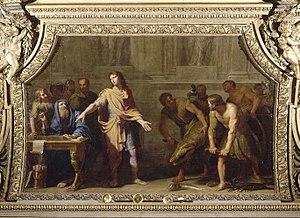
ALEXANDRE FAISANT APPORTER DES ANIMAUX ETRANGERS A ARISTOTE
Le salon de Mercure est une pièce du château de Versailles, tenant son nom du plafond de Jean-Baptiste de Champaigne représentant Mercure, dieu de la mythologie romaine, sur son char.